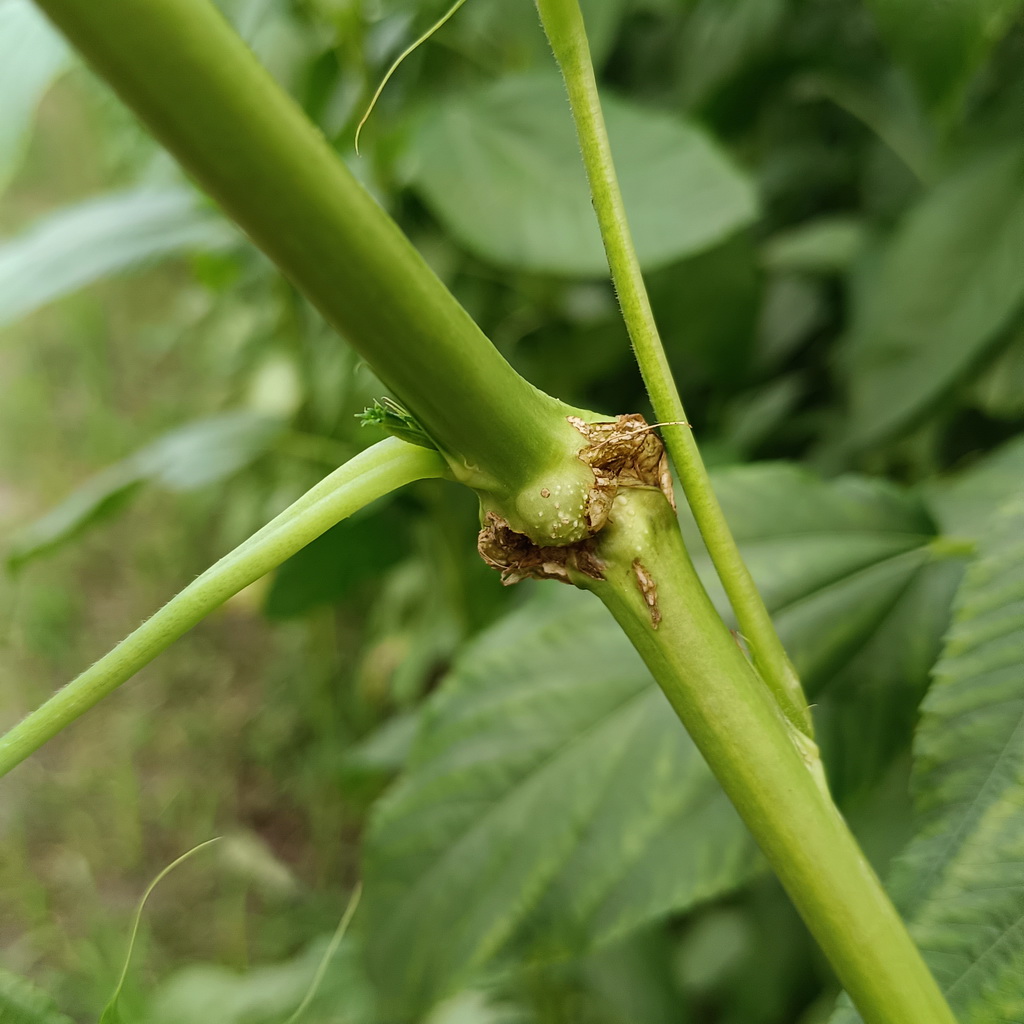
Label: Stem Soft Rot